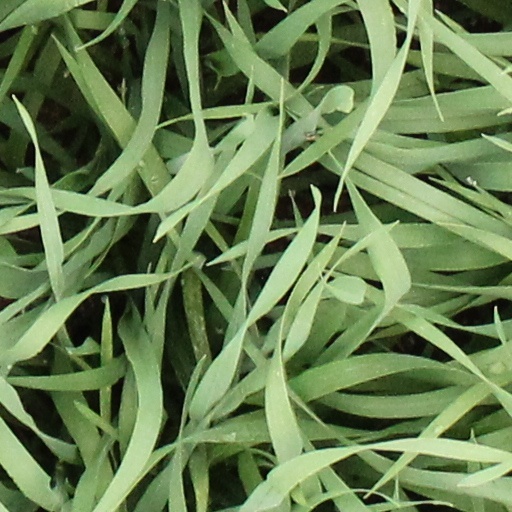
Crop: wheat